Lake Superior and Ishpeming Railroad

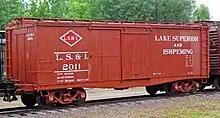

In 1904 the railroad carried over of freight, and over of that was iron ore. It had 489 ore cars, 14 locomotives, and 121 employees.